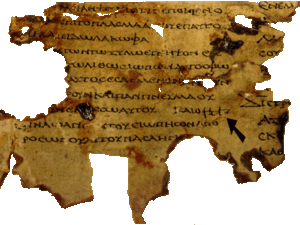
On nomme Bible un ensemble de textes considérés comme sacrés par les juifs et les chrétiens. Les différents groupes religieux peuvent inclure différents livres dans leurs canons, dans un ordre différent. Les choix des livres hors Pentateuque ne sont pas toujours identiques d'une religion à une autre.
La datation de la Bible consiste à déterminer la période de composition et de rédaction de chaque livre qui la compose, et si possible de chaque unité textuelle composant ces livres.